Sir Patrick Blake, 1st Baronet

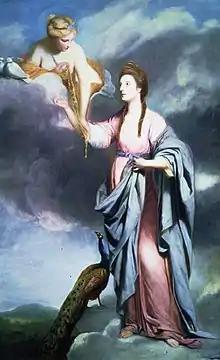
"Annabella, Lady Blake, as Juno Receiving the Cestus from Venus" by Joshua Reynolds, c.1769.

Sir Patrick Blake, 1st Baronet (c. 1742–1784) was a British politician who sat in the House of Commons between the year 1768 and 1784